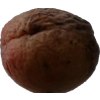
Label: peach